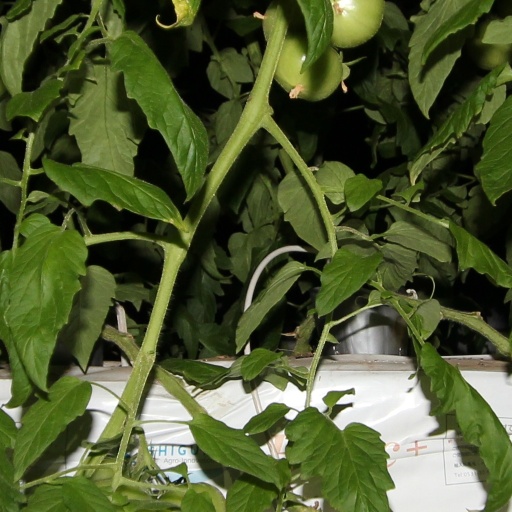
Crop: tomato